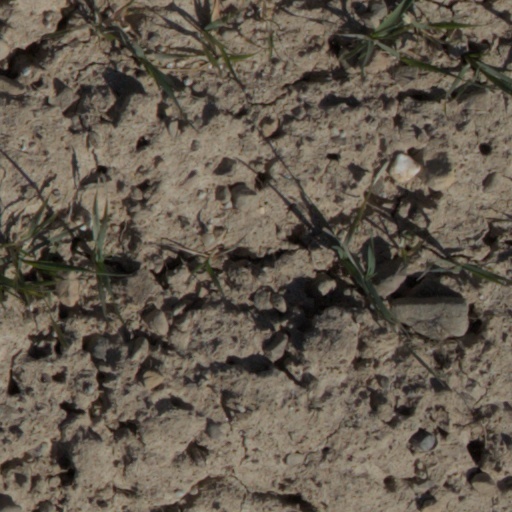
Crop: wheat